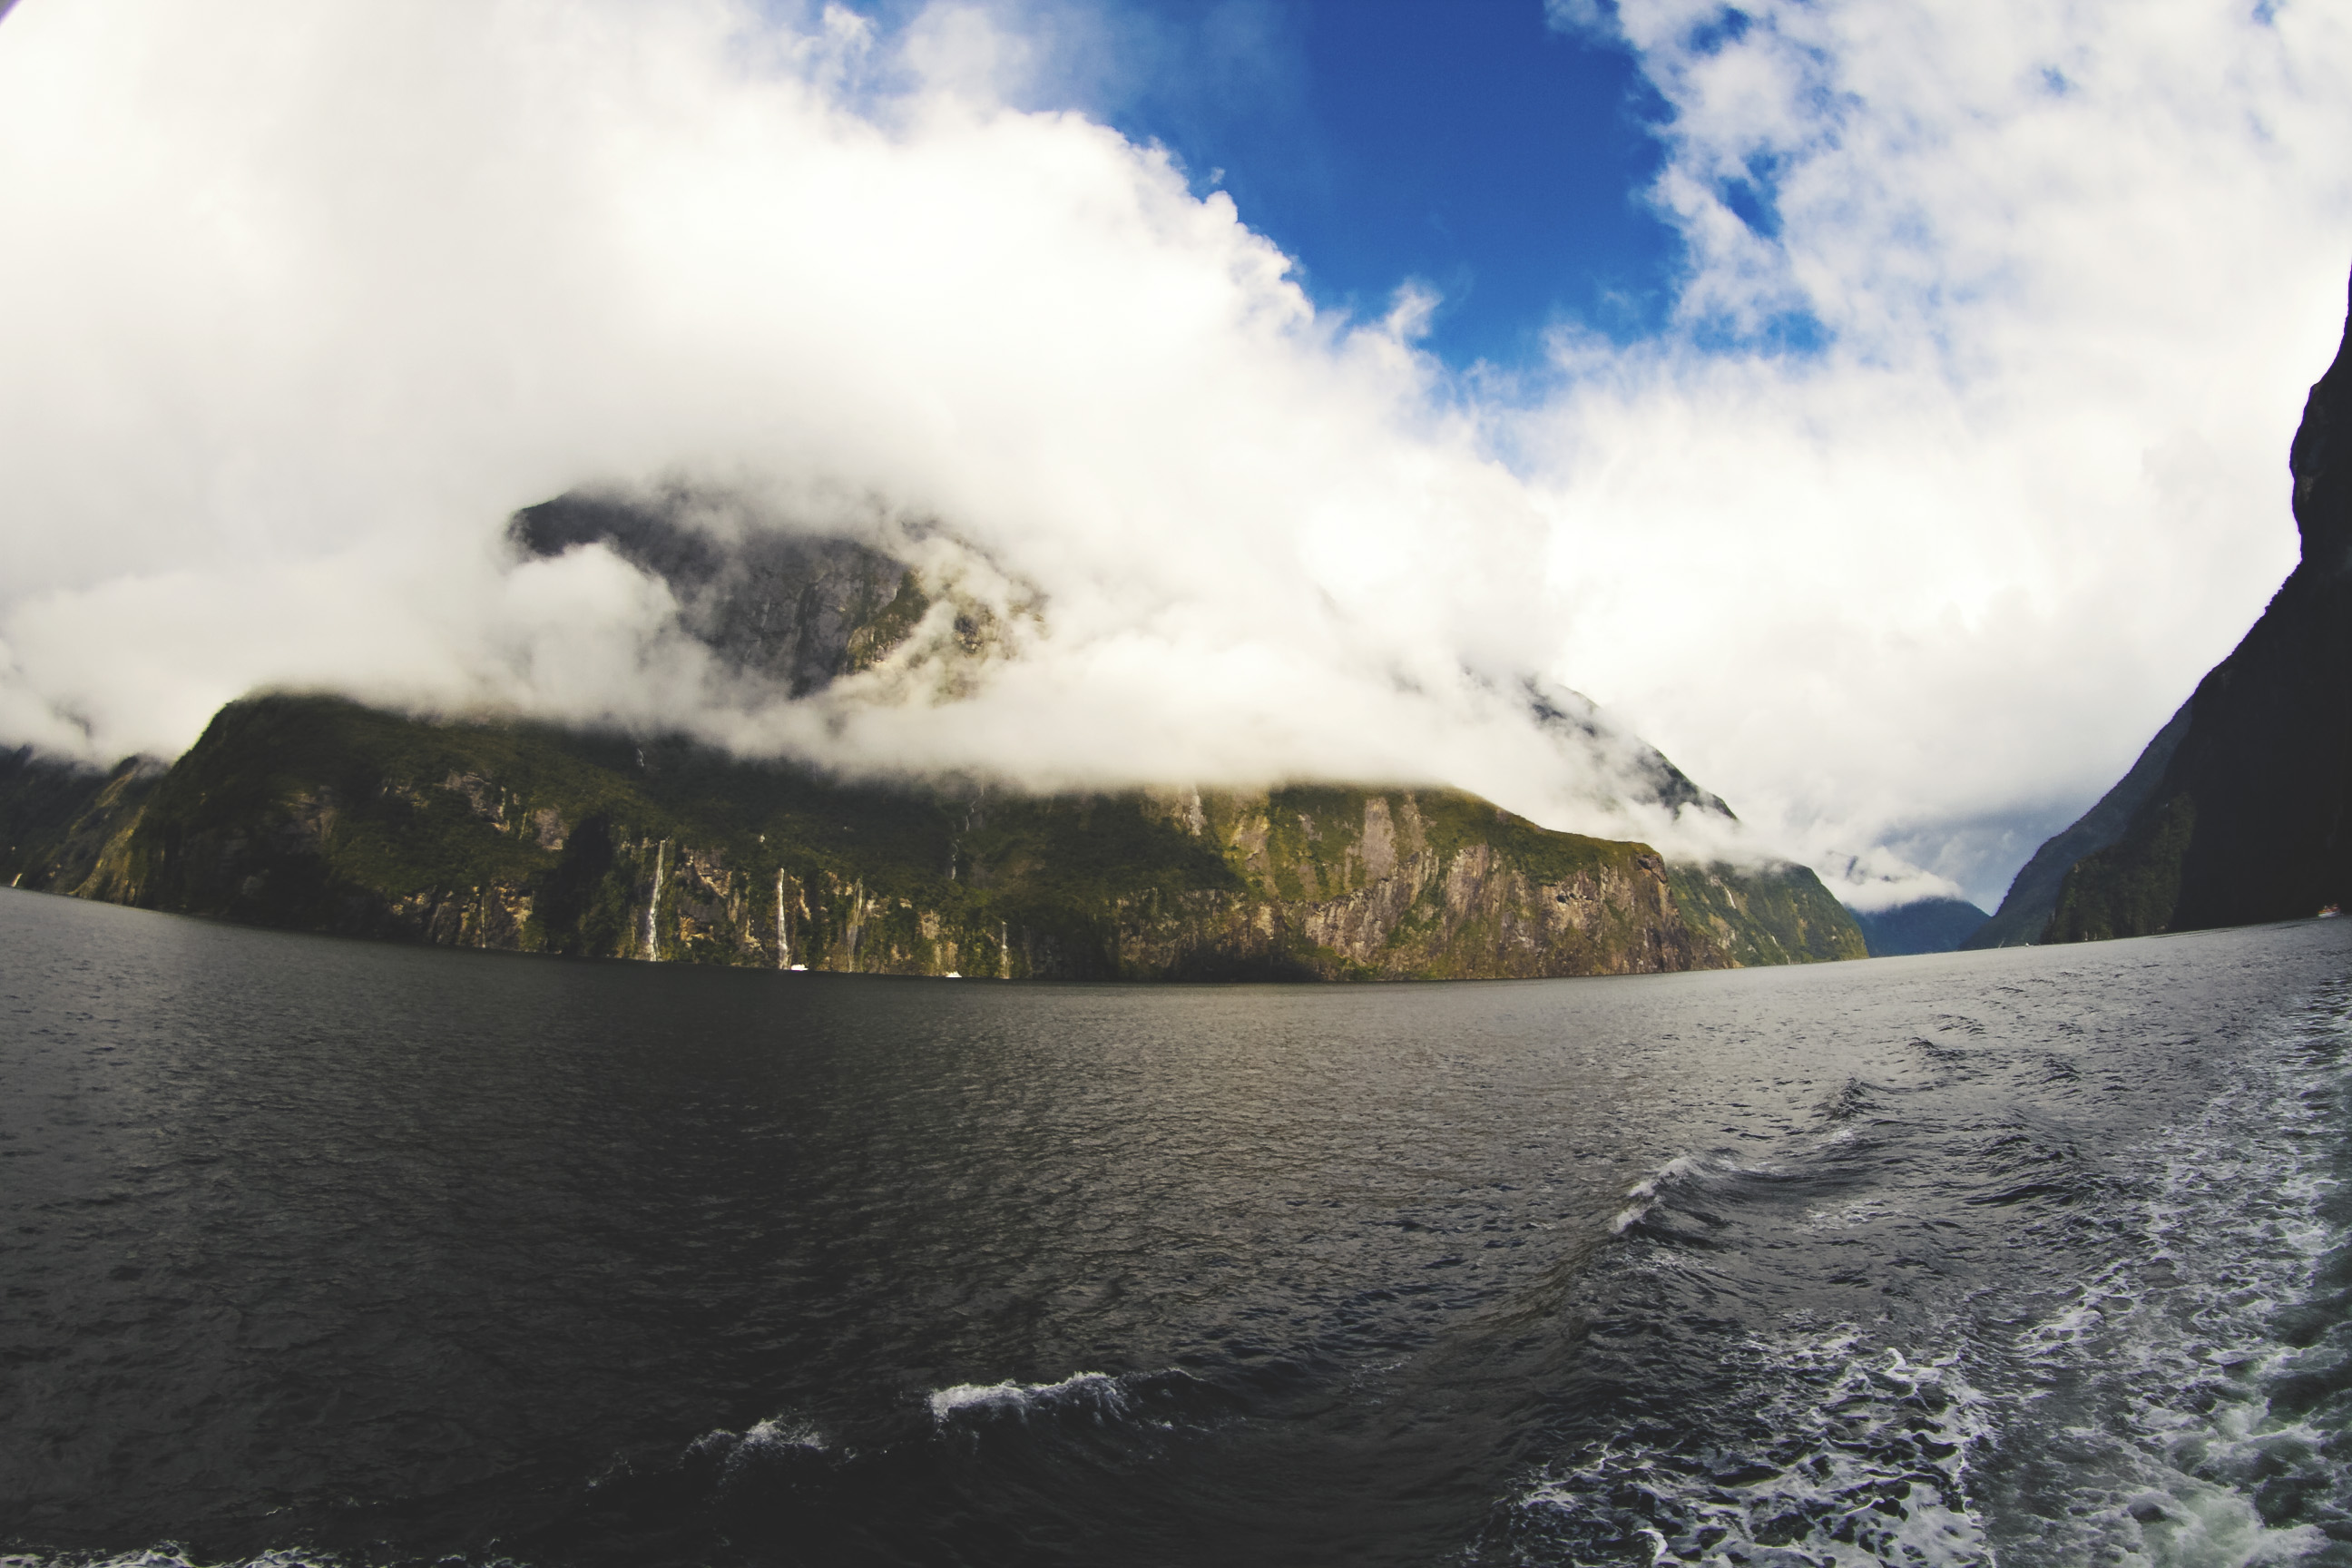
nature, cloud, sea, ocean, mountain, water, rush, sky, fjord, lake, glacial landform, glacial lake, loch, terrain, mount scenery, fell, sound, crater lake, glacier, mountain range, landscape, meteorological phenomenon